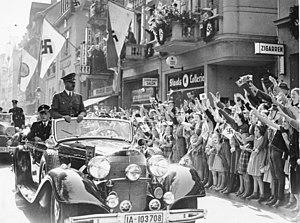
Le Troisième Reich désigne l'État allemand nazi dirigé par Adolf Hitler de 1933 à 1945. Ce terme est souvent utilisé en alternance avec celui d'« Allemagne nazie ».